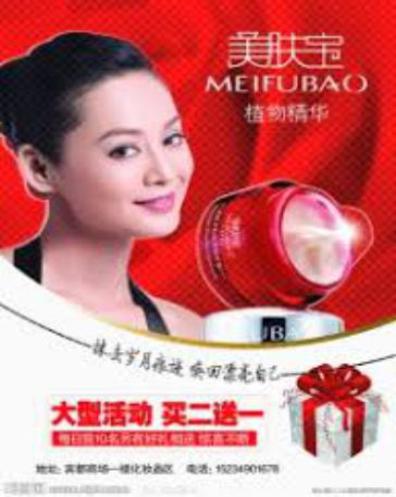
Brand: meifubao
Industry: Necessities